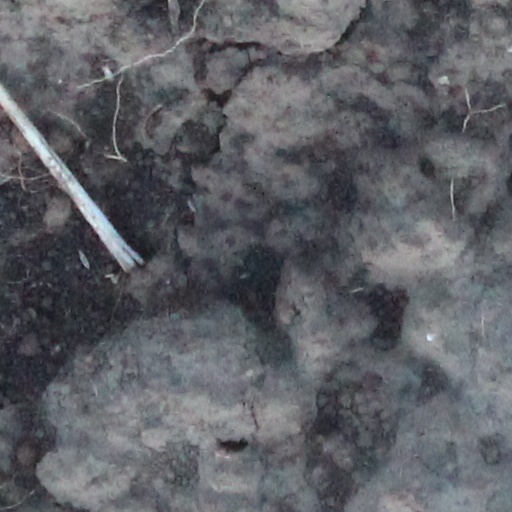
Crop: wheat